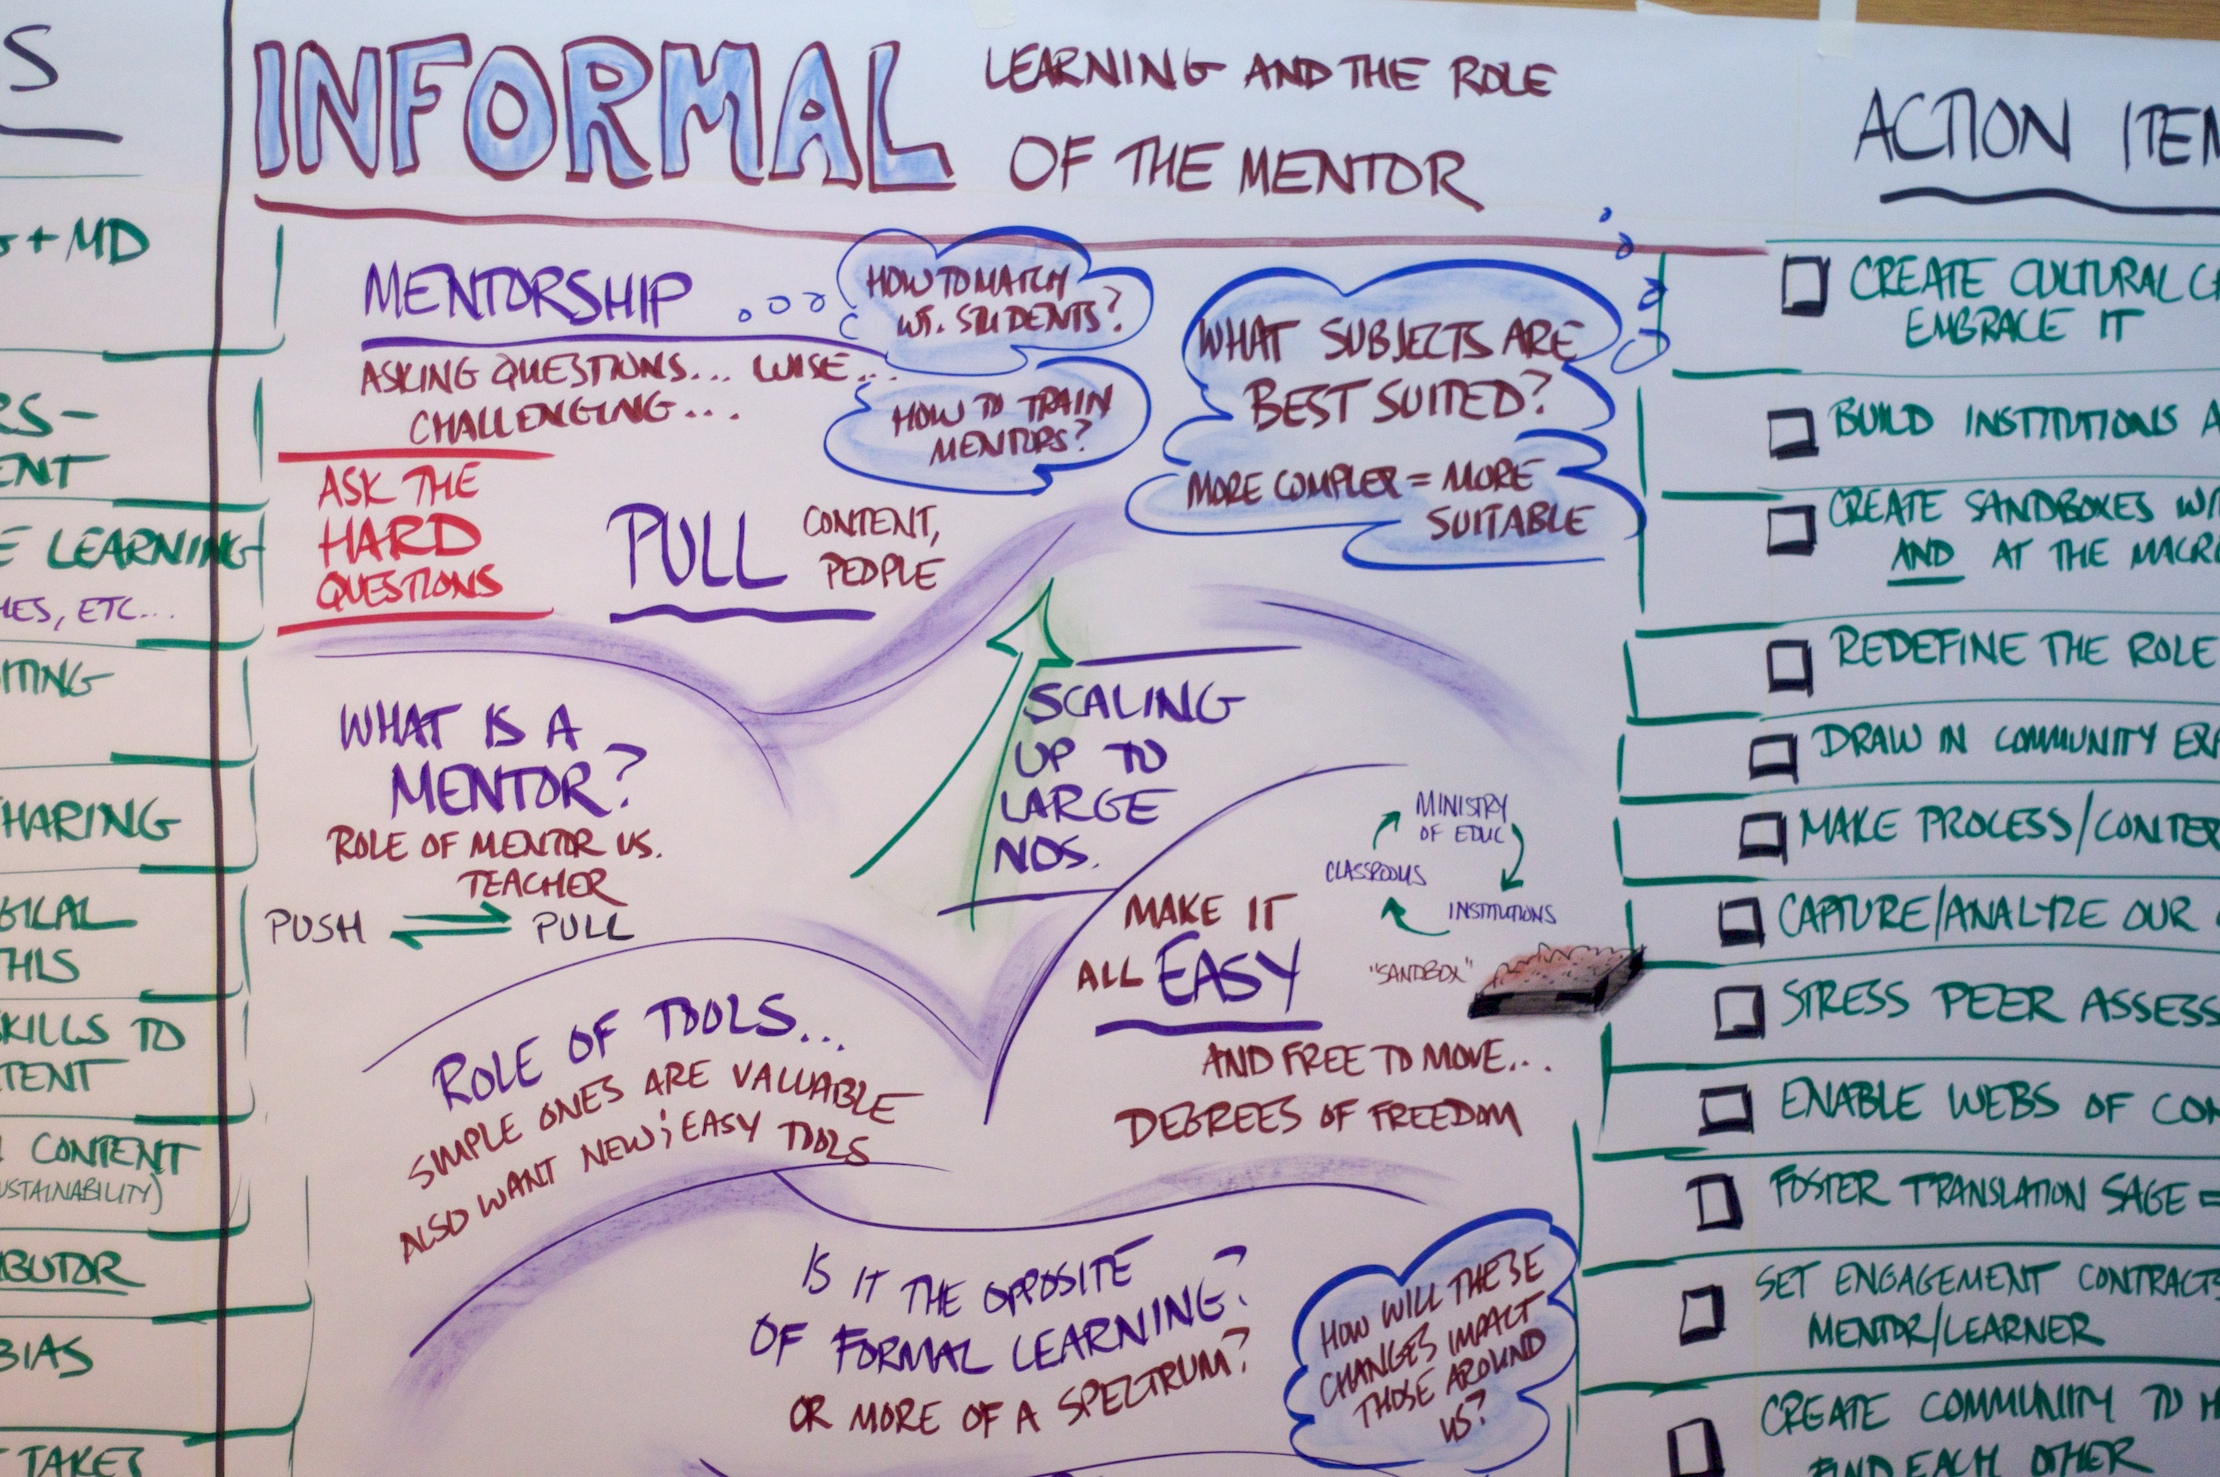
line, barcelona, font, text, handwriting, shape, oet09